Albert Ballin

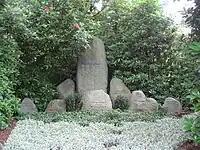
Albert Ballin's gravestone in Hamburg, Germany. It is located on landlot Q9, 430–433 in Ohlsdorf Cemetery.

Ballin acted as mediator between Great Britain and the German Empire in the tense years prior to the outbreak of World War I. Terrified that he would lose his ships in the event of naval hostilities, Ballin attempted to broker a deal whereby Britain and Germany would continue to race one another in passenger liners but desist in their attempts to best one another's naval fleets. Working with his close friend the British financier Ernest Cassel, they convinced the governments in London and Berlin to negotiate a solution to the naval arms race through the Haldane Mission of 1912. Unfortunately it was a failure. Consequently, the outbreak of war deeply disillusioned him. Many of the Hamburg-America Line's ships were lost or suffered considerable damage during the hostilities.